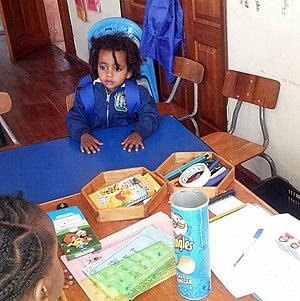
L'école maternelle est une école qui accueille de très jeunes enfants pour les préparer aux apprentissages fondamentaux de la lecture, de l'écriture et du calcul. C'est une période préparatoire à l'enseignement élémentaire: les objectifs essentiels sont la socialisation, la mise en place du langage, du nombre et du geste graphique.